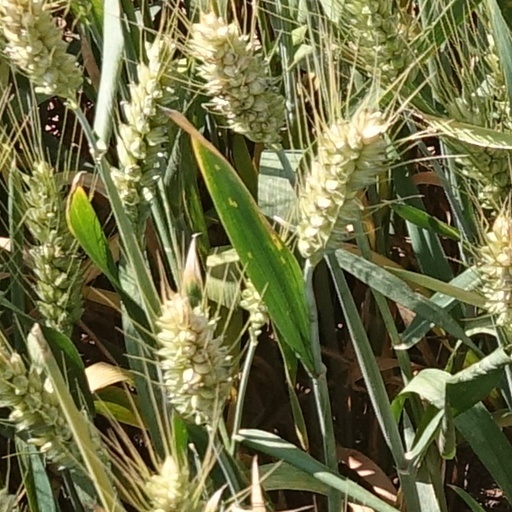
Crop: wheat